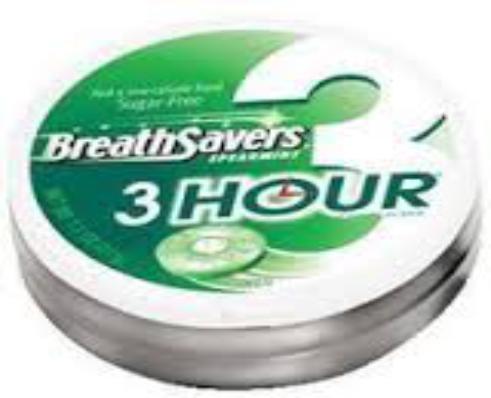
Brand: Breath Savers
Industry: Food